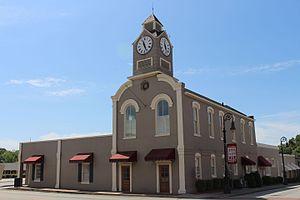
Barnesville est le siège du comté de Lamar, en Géorgie, aux États-Unis. Cette municipalité, qui comptait 5 972 habitants au recensement de 2000, est située dans l'aire urbaine d'Atlanta.